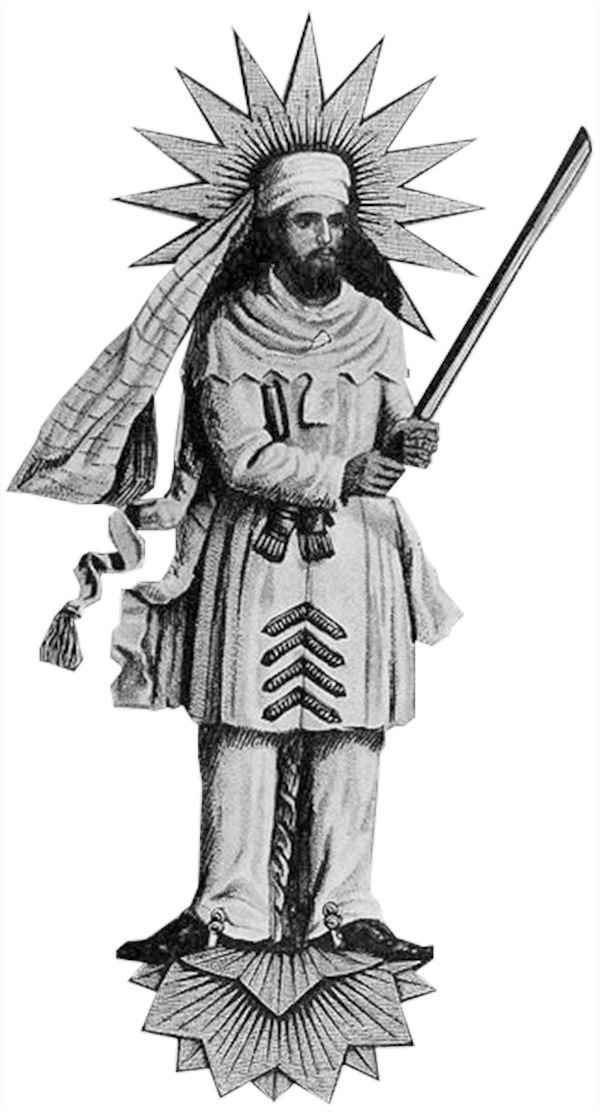
ซาราธุสตรา

|name= ซาราธุสตรา "Zaraθuštra"
|venerated_in= ศาสนาโซโรอัสเตอร์ศาสนามาณีกีศาสนาบาไฮศาสนามิถราอะห์มะดีย์ยะ
|image=Zartosht 30salegee.jpg
|caption=ภาพวาดยุคศตวรรษที่ 19 ดัดแปลงจากรูปสลักซาราธุสตราของชาวปาร์ซี ในศควรรษที่ 4 จาก Taq-e Bostan ในอิหร่านตะวันตกเฉียงใต้ ซึ่งรูปสลักนี้อาจเป็นมิถรา หรือ Hvare-khshaeta.
|birth_date = 1500 – 1000 ปีก่อนคริสตกาลAiryanem VaejahDarmesteter, James. "Sacred Books of the East" (1898). Peterson, Joseph H., Avesta - Zoroastrian Archives: VENDIDAD (English): Fargard 1.
|death_date= 1500 – 1000 ปีก่อนคริสตกาล (aged 77)Airyanem Vaejah
ซาราธุสตรา (lang-ae | "Zaraθuštra") หรือ โซโรอัสเตอร์ (), ซาราธุสตรา สะปิตามา (Zarathushtra Spitama) หรือ อะชู ซาราธุสตรา (Ashu Zarathushtra ) เป็นผู้นำทางจิตวิญญาณชาวอิหร่านโบราณที่ก่อตั้งศาสนาโซโรอัสเตอร์ซึ่งมีแนวคิดที่ท้าทายศาสนาอินโด-อิหร่านดั้งเดิมที่มีทั่วไปในขณะนั้น และต่อมาศาสนาโซโรอัสเตอร์กลายเป็นศาสนาที่แพร่หลายและสำคัญในเปอร์เซียโบราณ ซาราธุสตราใช้ภาษาอเวสตะและอาศัยอยู่ในบริเวณทางตะวันออกของที่ราบสูงอิหร่าน ในขณะที่ไม่มีใครทราบสถานที่เกิดของท่าน
ไม่เคยมีบันทึกทางวิชาการว่าท่านมีชีวิตอยู่ในยุคไหน แต่จากการประมาณโดยใช้หลักฐานทางสังคม-วัฒนธรรมแล้วพบว่าอยู่ในช่วง 2 พันปีก่อนคริสตกาล การประมาณนี้อ้างจากการประมาณยุคที่มีผู้พูดและใช้ภาษาอเวสตะเก่า (เช่นเดียวกับภาษาโปรโต-อินโด-อิหร่าน และภาษาโปรโต-อิหร่าน ซึ่งมีมาก่อน) และภาษาสันสกฤตแบบพระเวทซึ่งเกี่ยวข้องกันกับภาษาอเวสตะเก่า, จากยุคที่มีการนับถือศาสนาโปรโต-อินโด-อิหร่าน และจากความสัมพันธ์ระหว่างพิธีฝังศพที่ระบุใน Gathas กับ วัฒนธรรมยัซในเชิงโบราณคดี อย่างไรก็ตามมีนักวิชาการบางส่วนเชื่อว่าท่านมีชีวิตอยู่ในช่วง 700-600 ปีก่อนคริสตกาลใกล้กับยุคใหม่ของ พระเจ้าไซรัสมหาราช และ พระเจ้าดาไรอัสที่ 1 ศาสนาโซโรอัสเตอร์ในที่สุดก็กลายเป็นศาสนาทางการของเปอร์เซียโบราณและในจักรวรรดิอะคีเมนิดที่อยู่ห่างออกไป ตั้งแต่ 600 ปีก่อนคริสตกาลถึงคริสต์ศตวรรษที่ 7
==ชื่อและศัพทมูล==
ชื่อในภาษาอเวสตะของโซโรอัสเตอร์น่าจะเป็น "ซาราธุสตรา" (Zaraϑuštra) ส่วนชื่อ "โซโรอัสเตอร์" ที่ใช้ในภาษาอังกฤษนั้นแปลงมาจากคำทับศัพท์ในภาษากรีกยุค 500 ปีก่อนคริสตกาล "Zōroastrēs" () ดังที่พบในงานเขียนของ Xanthus (historian)|Xanthus ชื่อว่า "Xanthus (historian)#Lydiaca|Lydiaca" (Fragment 32) และในงานเขียนของเพลโตที่ชื่อว่า "First Alcibiades" (122a1) ชื่อในภาษากรีกนี้ต่อมาปรากฏในภาษาละตินเป็น ' และในศิลปะการสะกดคำแบบ (orthographies) ของกรีกในเวลาต่อมาเป็น Ζωροάστρις "โซรออัสตริส"
== อ้างอิง==

==บรรณานุกรม==
*
*
* .
*
*
*
*
*
*
*
*
*
*
*
*
*
*
*
*
*
*
*
*
*
*
*
*
*
*
*
*
*
*
*
*
*
*
*
*
*
* .
*
*
*
*
*
*
*
*
*
*
*
* . Cf. especially Chapter IV: "Prophets Outside Israel"
*
<!--
*
*
*
*
*
-->
หมวดหมู่:ศาสนาโซโรอัสเตอร์
หมวดหมู่:ชาวอิหร่าน
หมวดหมู่:ศาสดา
หมวดหมู่:บุคคลในศตวรรษที่ 6 ก่อนคริสตกาล